Nakagawara Station (Tokyo)

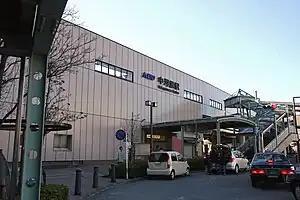
Nakagawara Station, September 2013

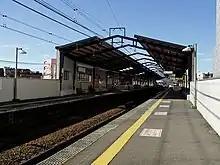
The platforms January 2008

Nakagawara Station is served by the Keio Line, and is located 24.7 kilometers from the starting point of the line at Shinjuku Station.